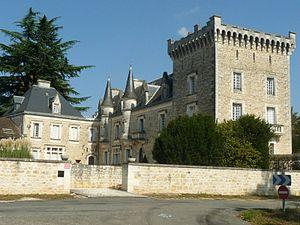
château de La Couronne à Marthon (16), France
Marthon est une commune du Sud-Ouest de la France située dans le département de la Charente.